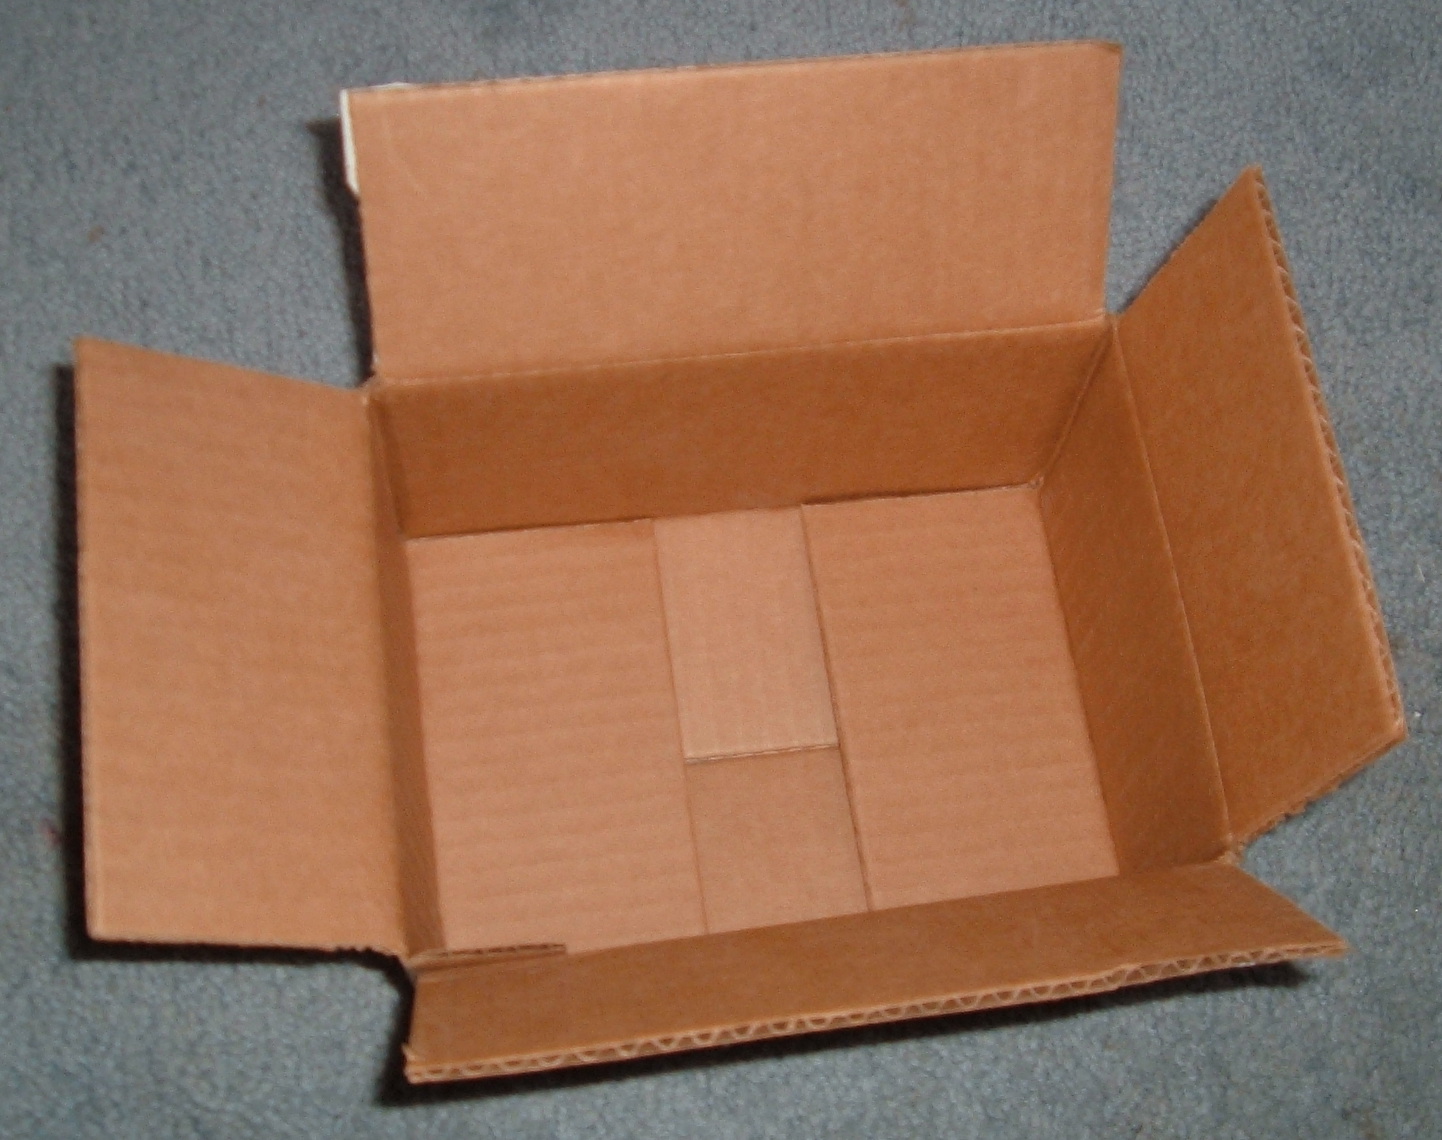
Label: cardboard